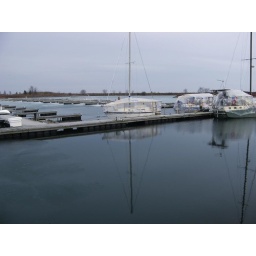
sail boat reflection in the lake of melting lake Ontario